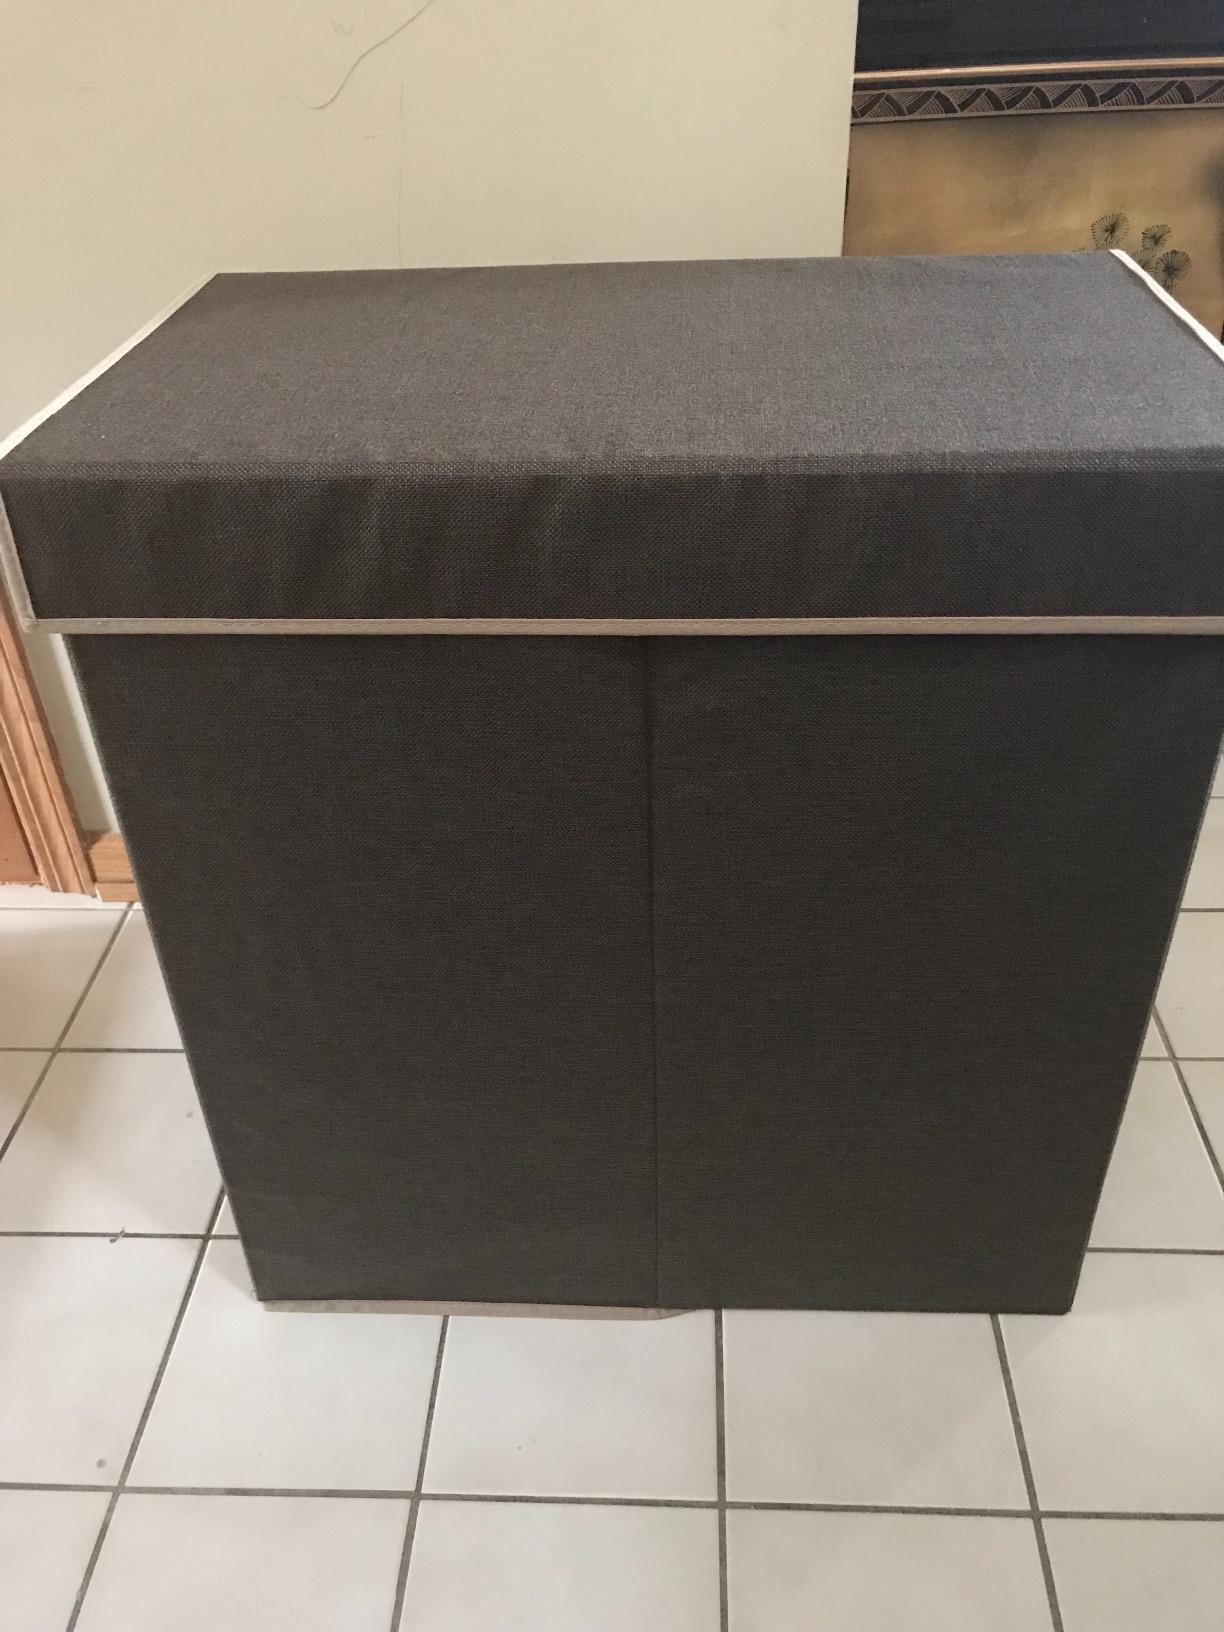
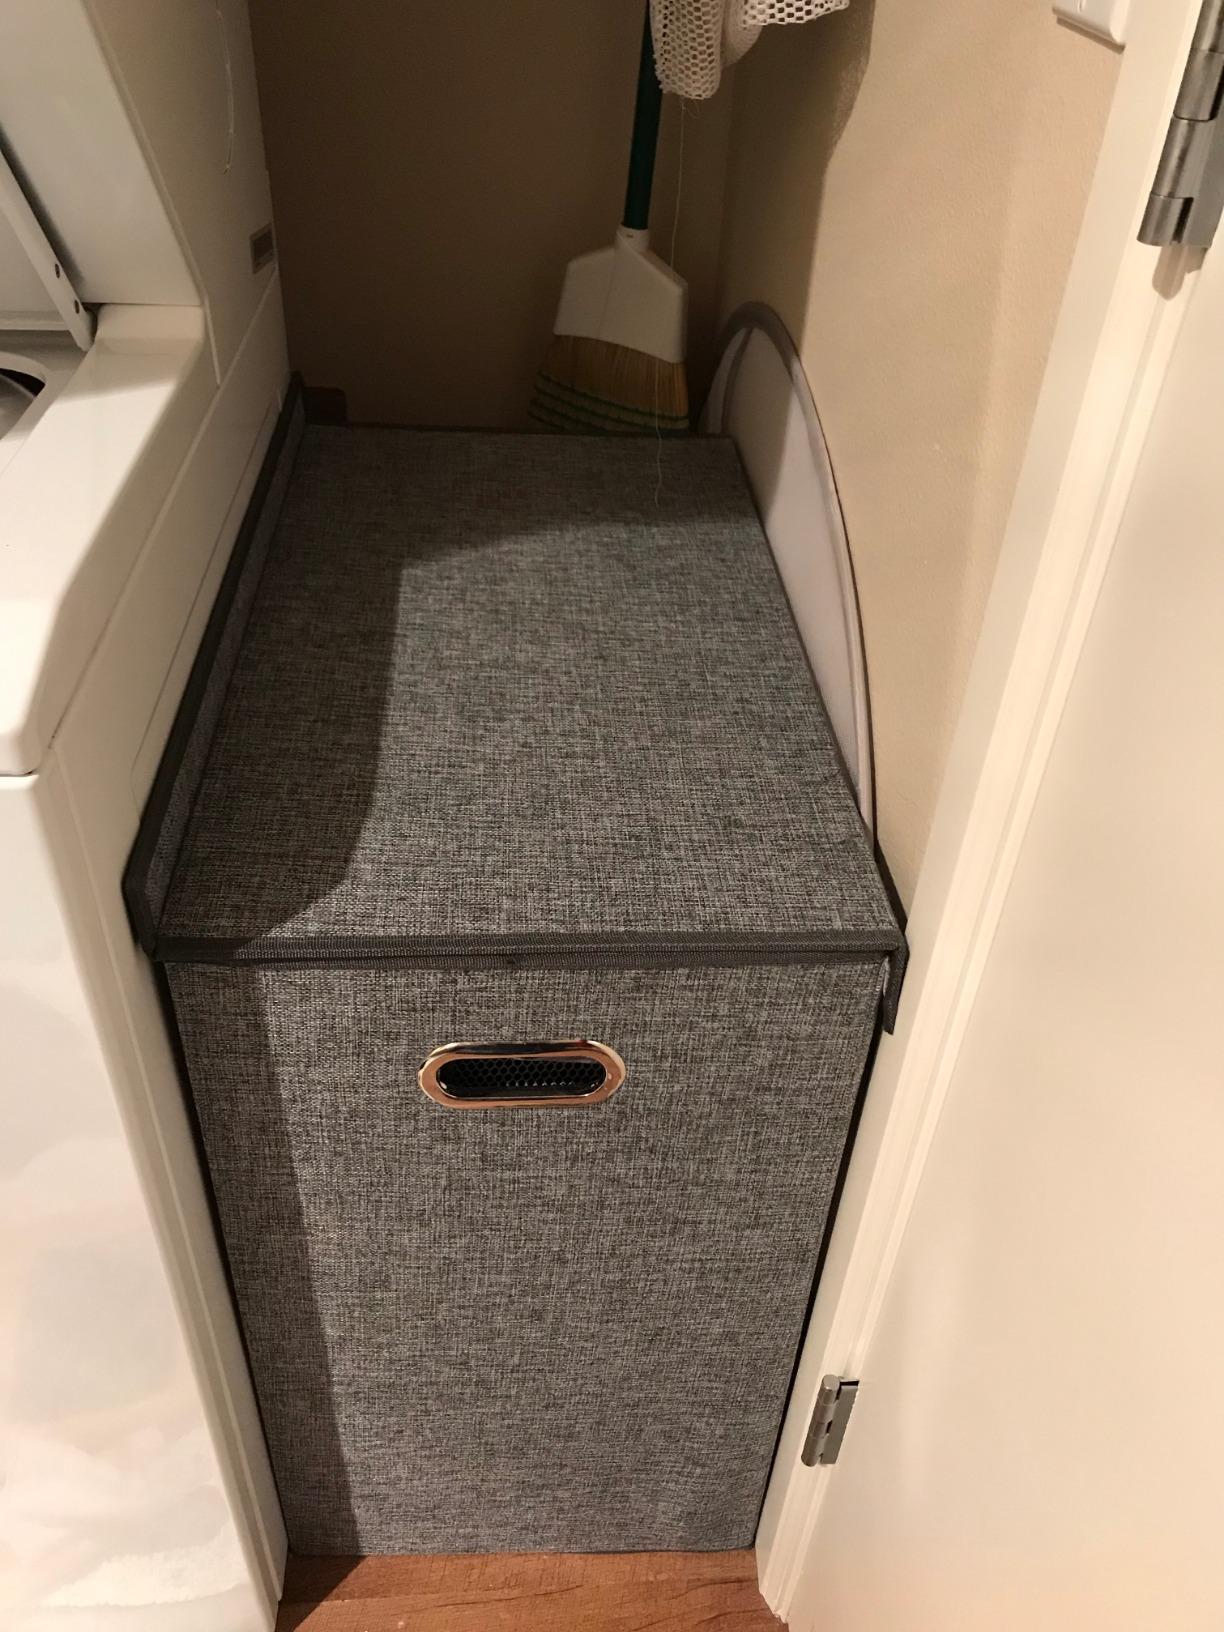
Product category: items_hamper
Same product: no